Sukhoi Su-34

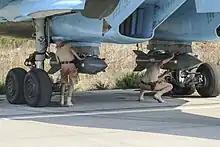
Fixing KAB-500S GLONASS Satellite-guided bombs to a Sukhoi Su-34 at Bassel Al-Assad International Airport, 2015

On 28 February 2022, footage emerged reportedly showing Su-34s overflying the Kharkiv region of Ukraine.